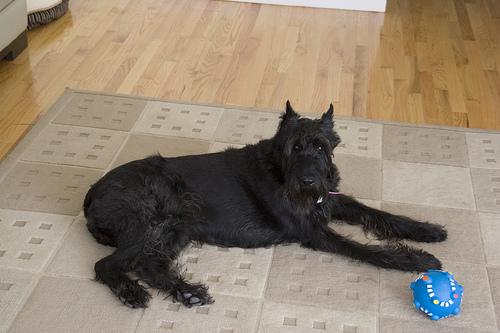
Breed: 232-n000089-giant_schnauzer